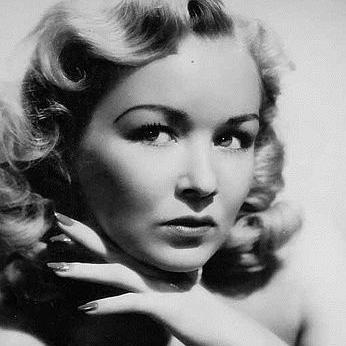
Age: 26